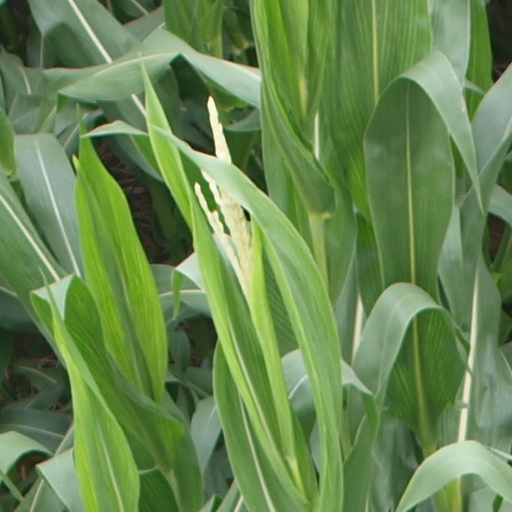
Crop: maize; corn